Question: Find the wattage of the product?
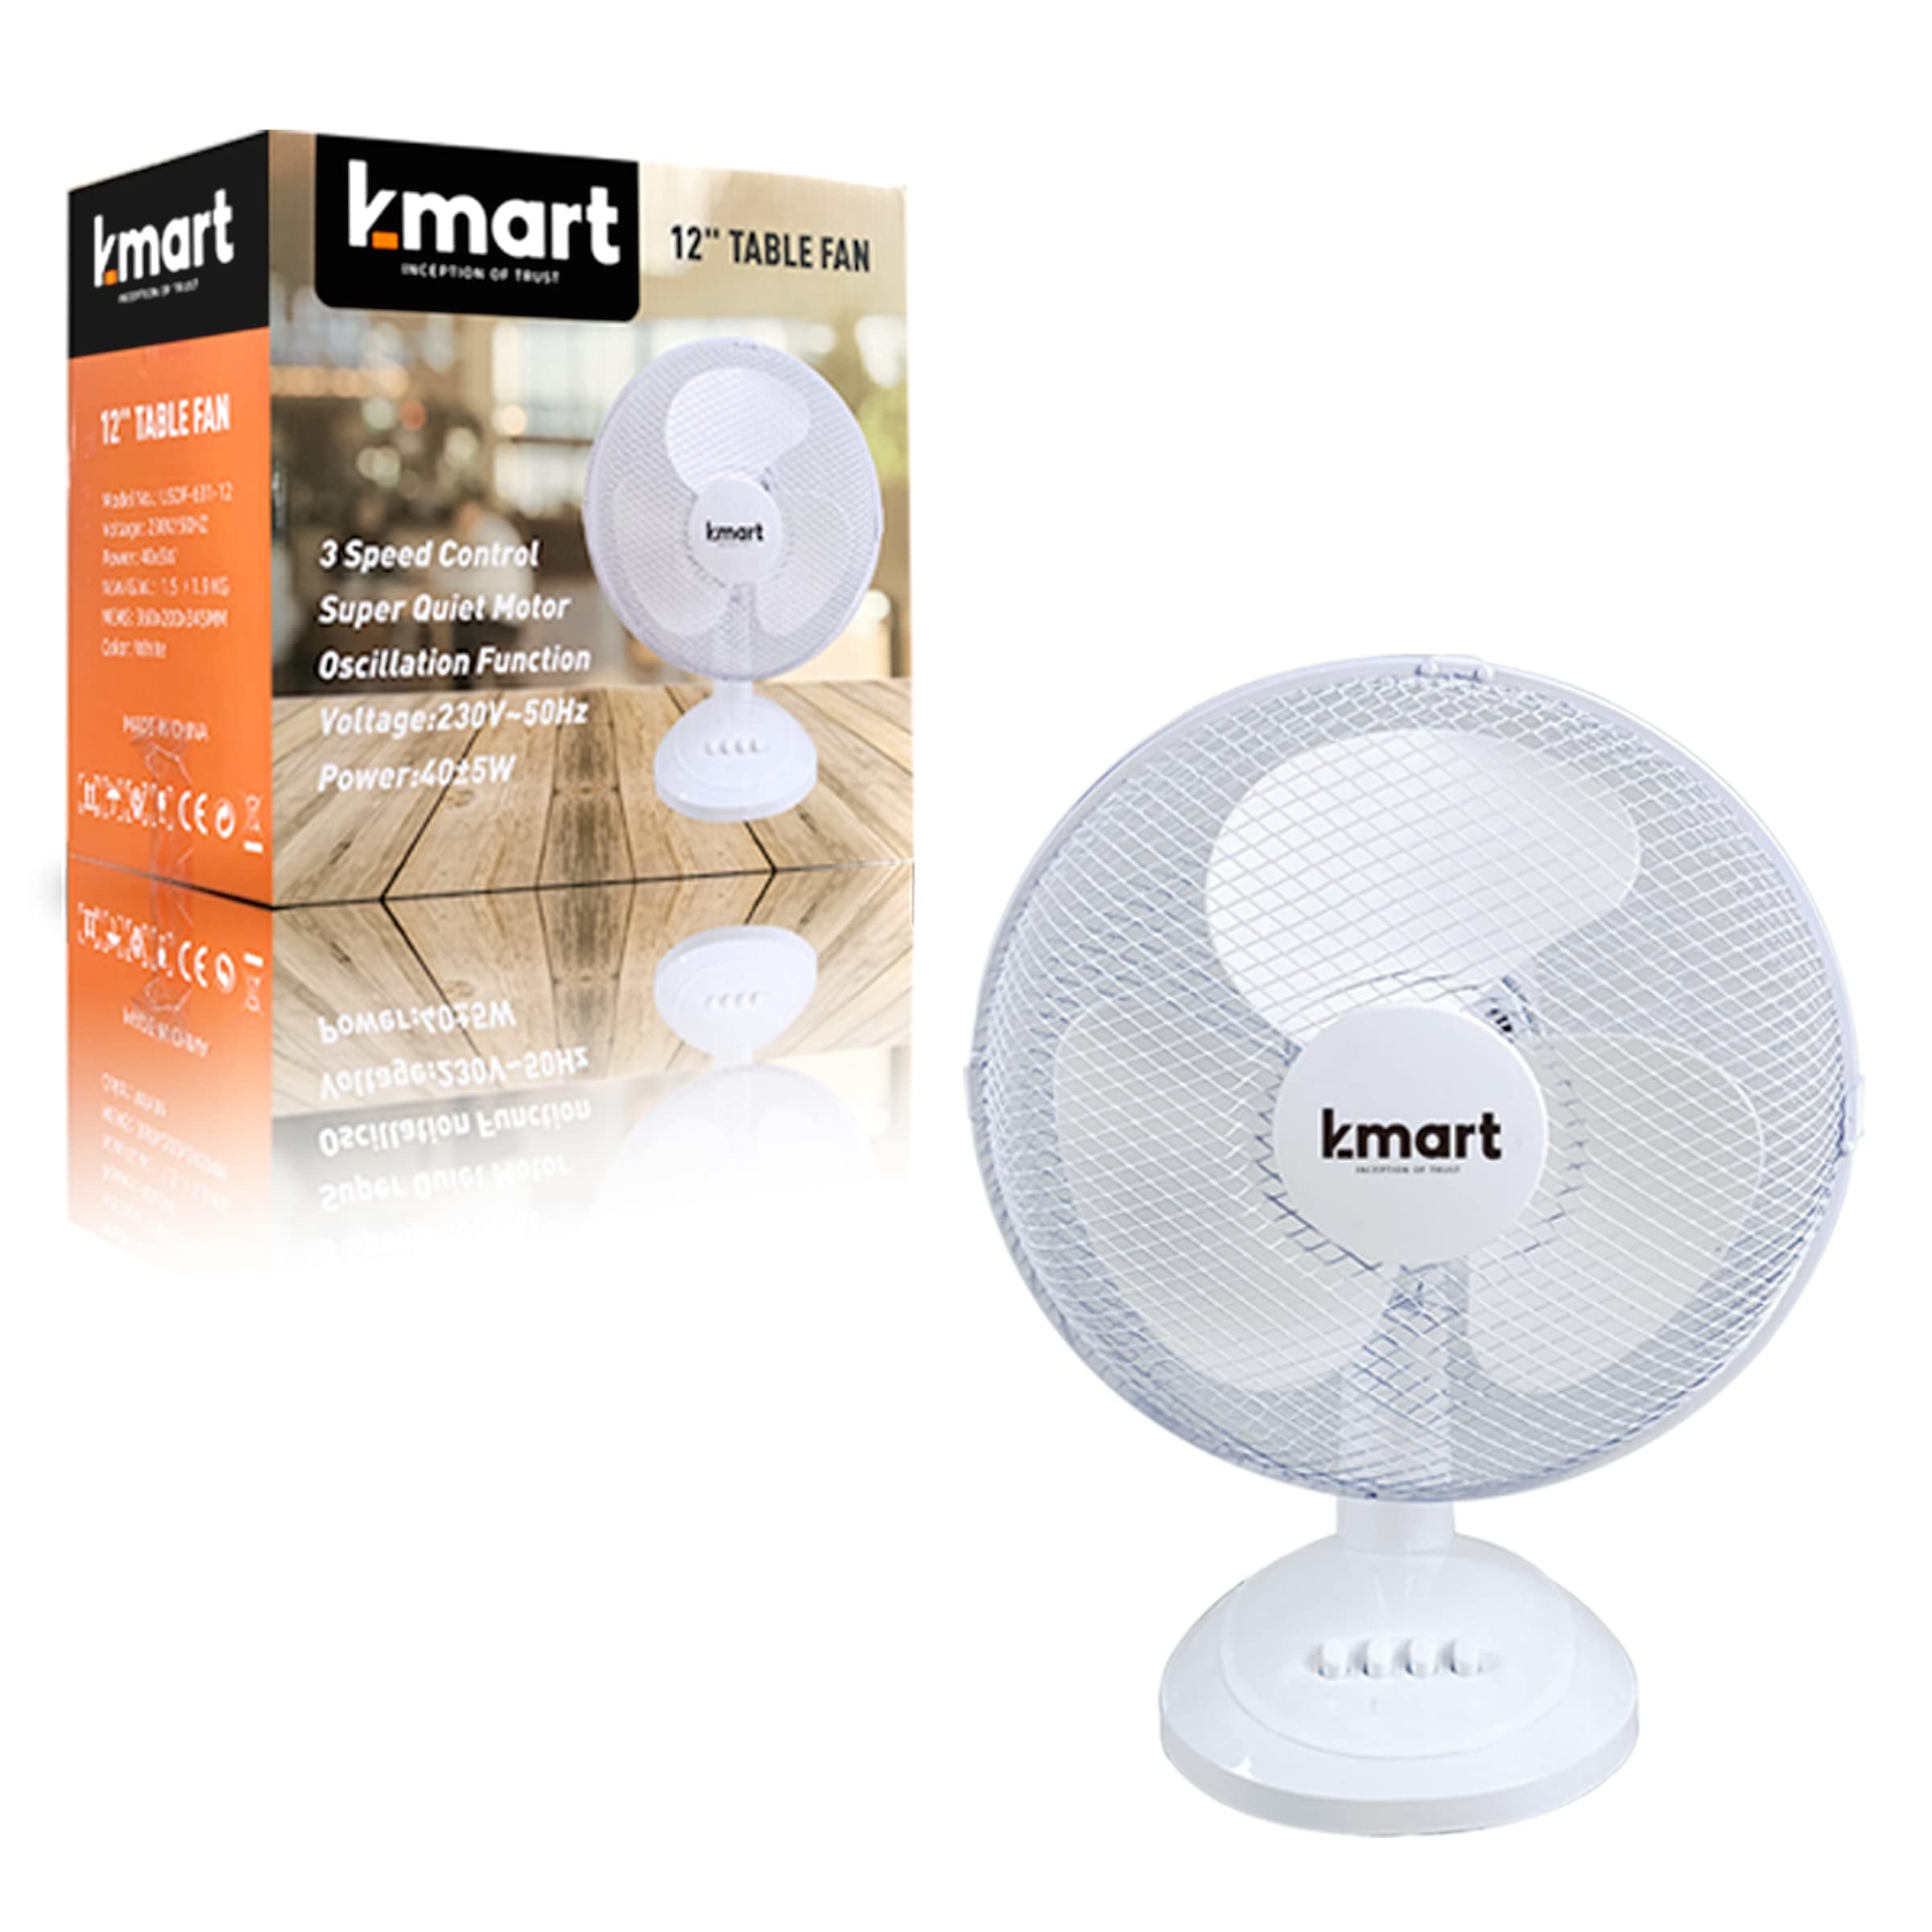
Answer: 5.0 watt